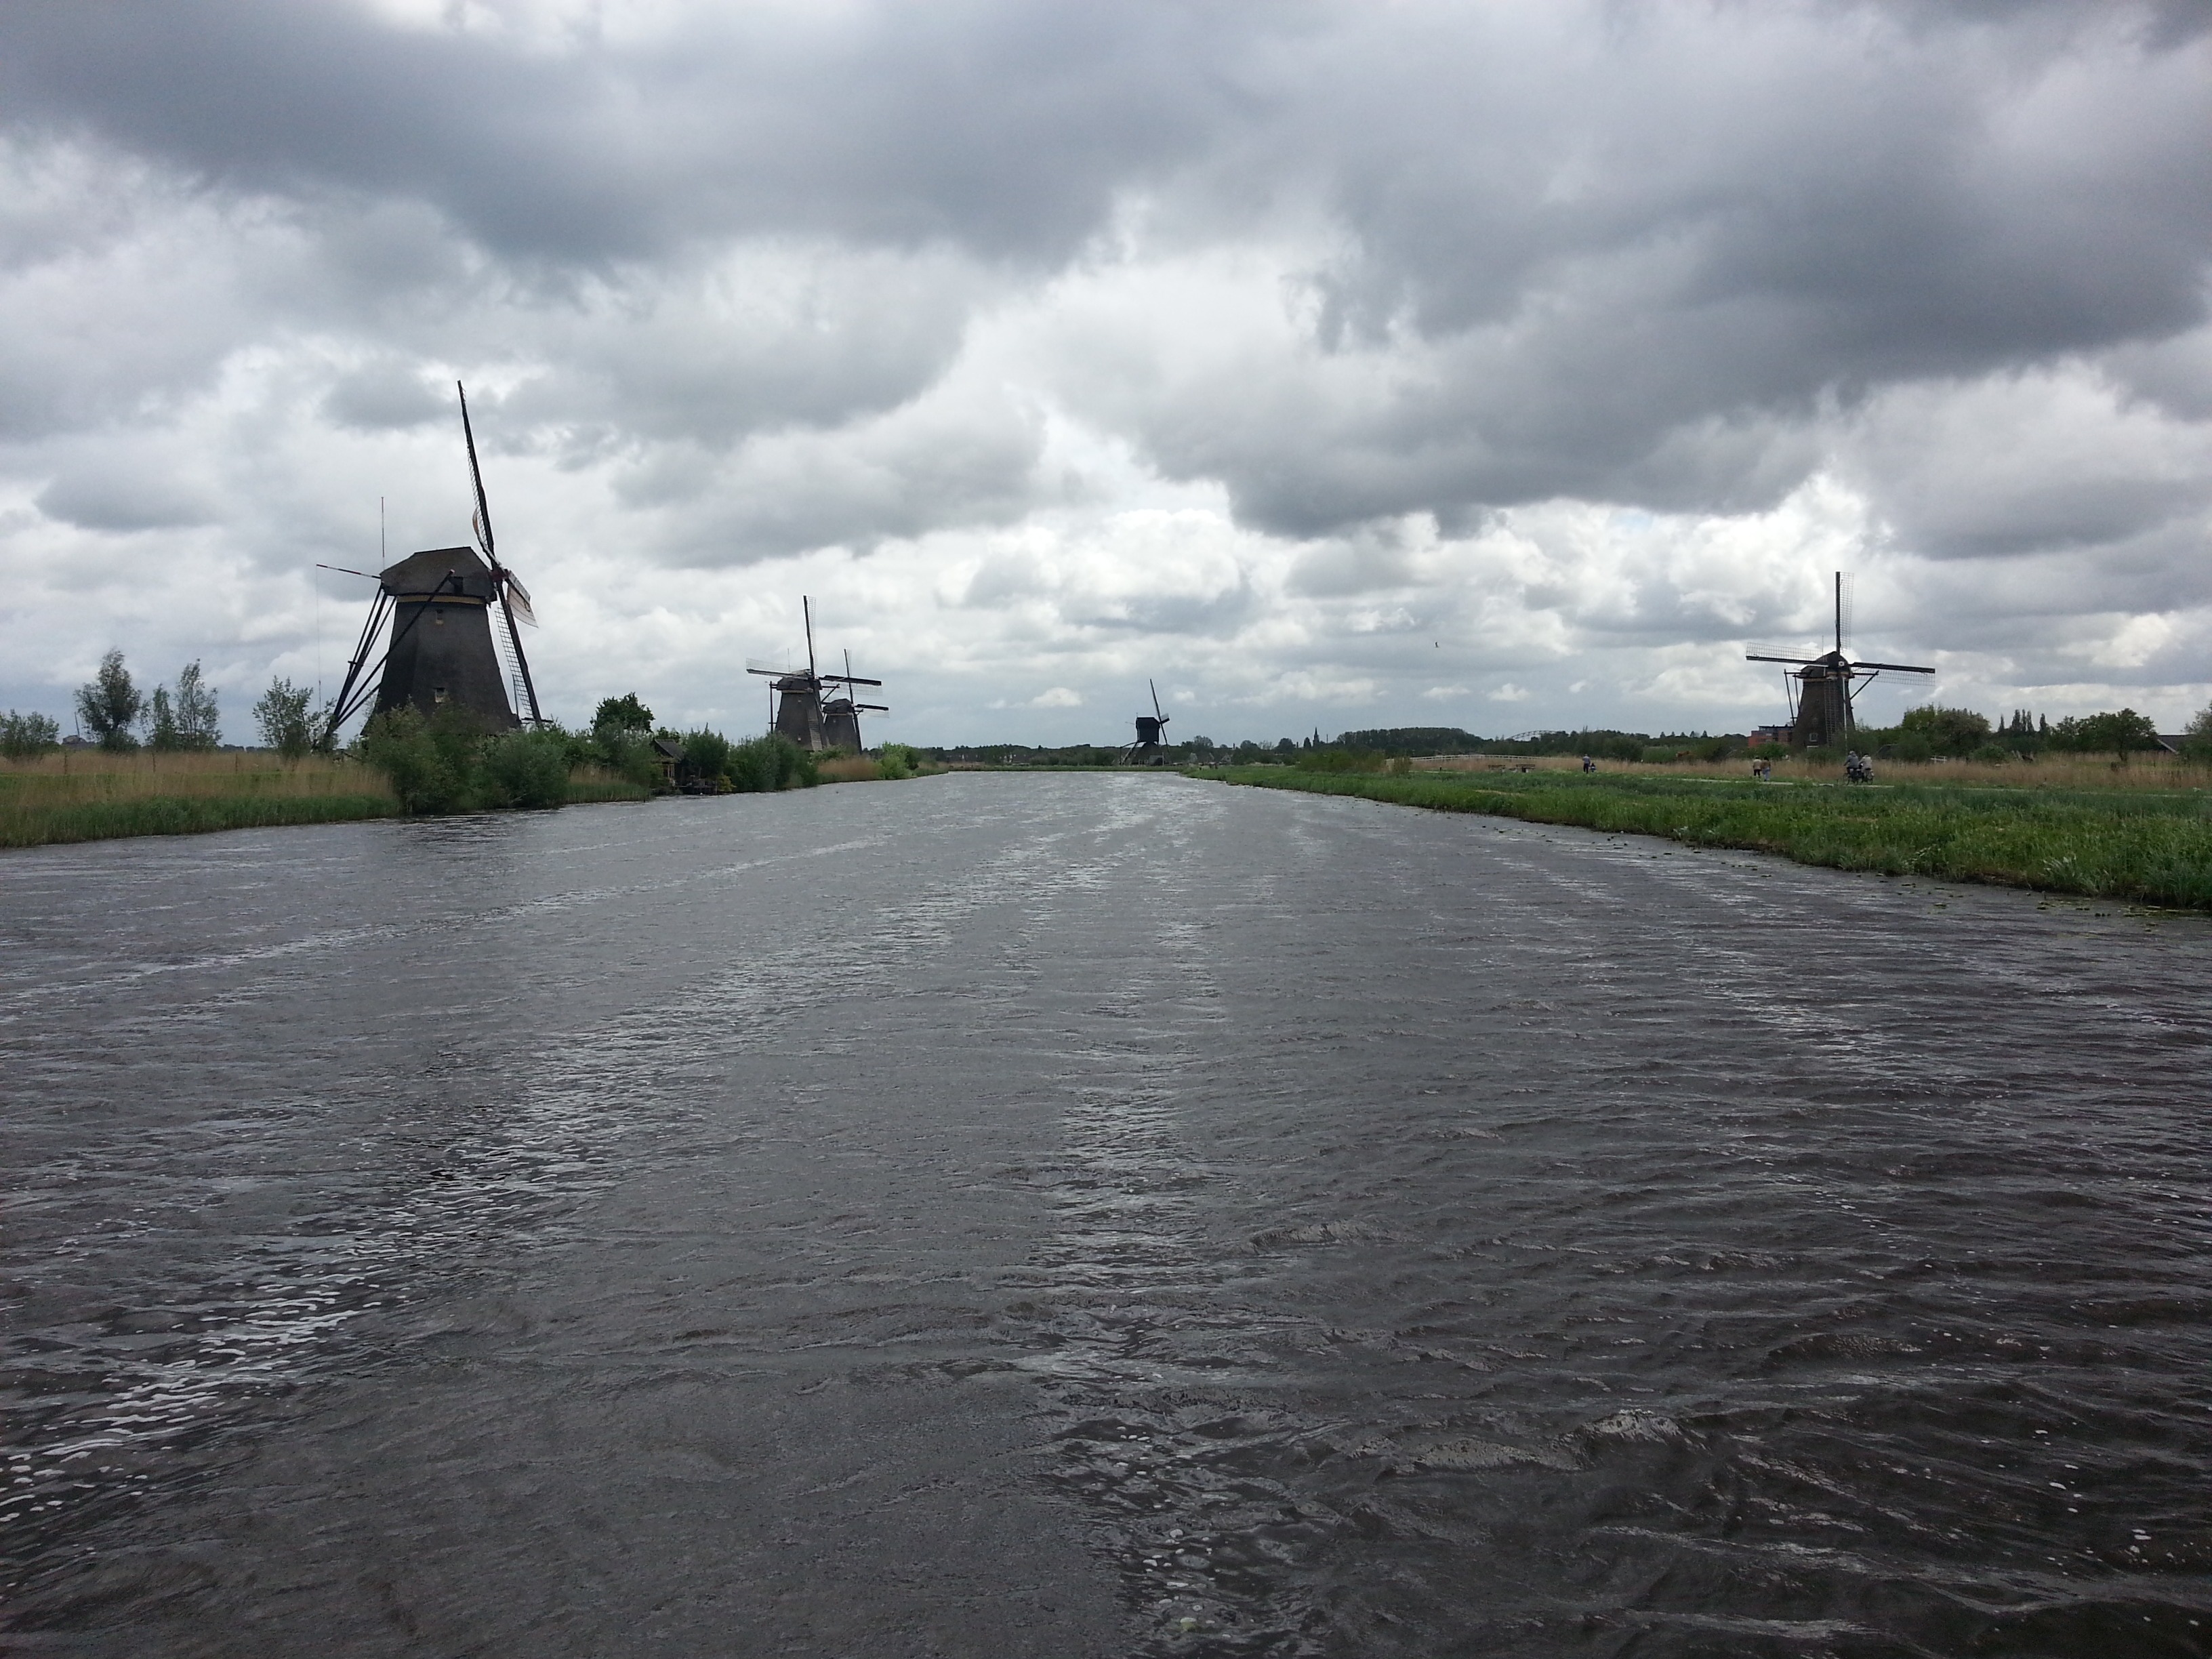
sea, coast, water, cloud, wind, river, tower, waterway, grey, holland, netherlands, mill, channel, windmills, kinderdijk, riverside, waterways, weather mood, trueb